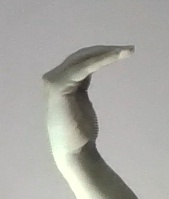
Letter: haa